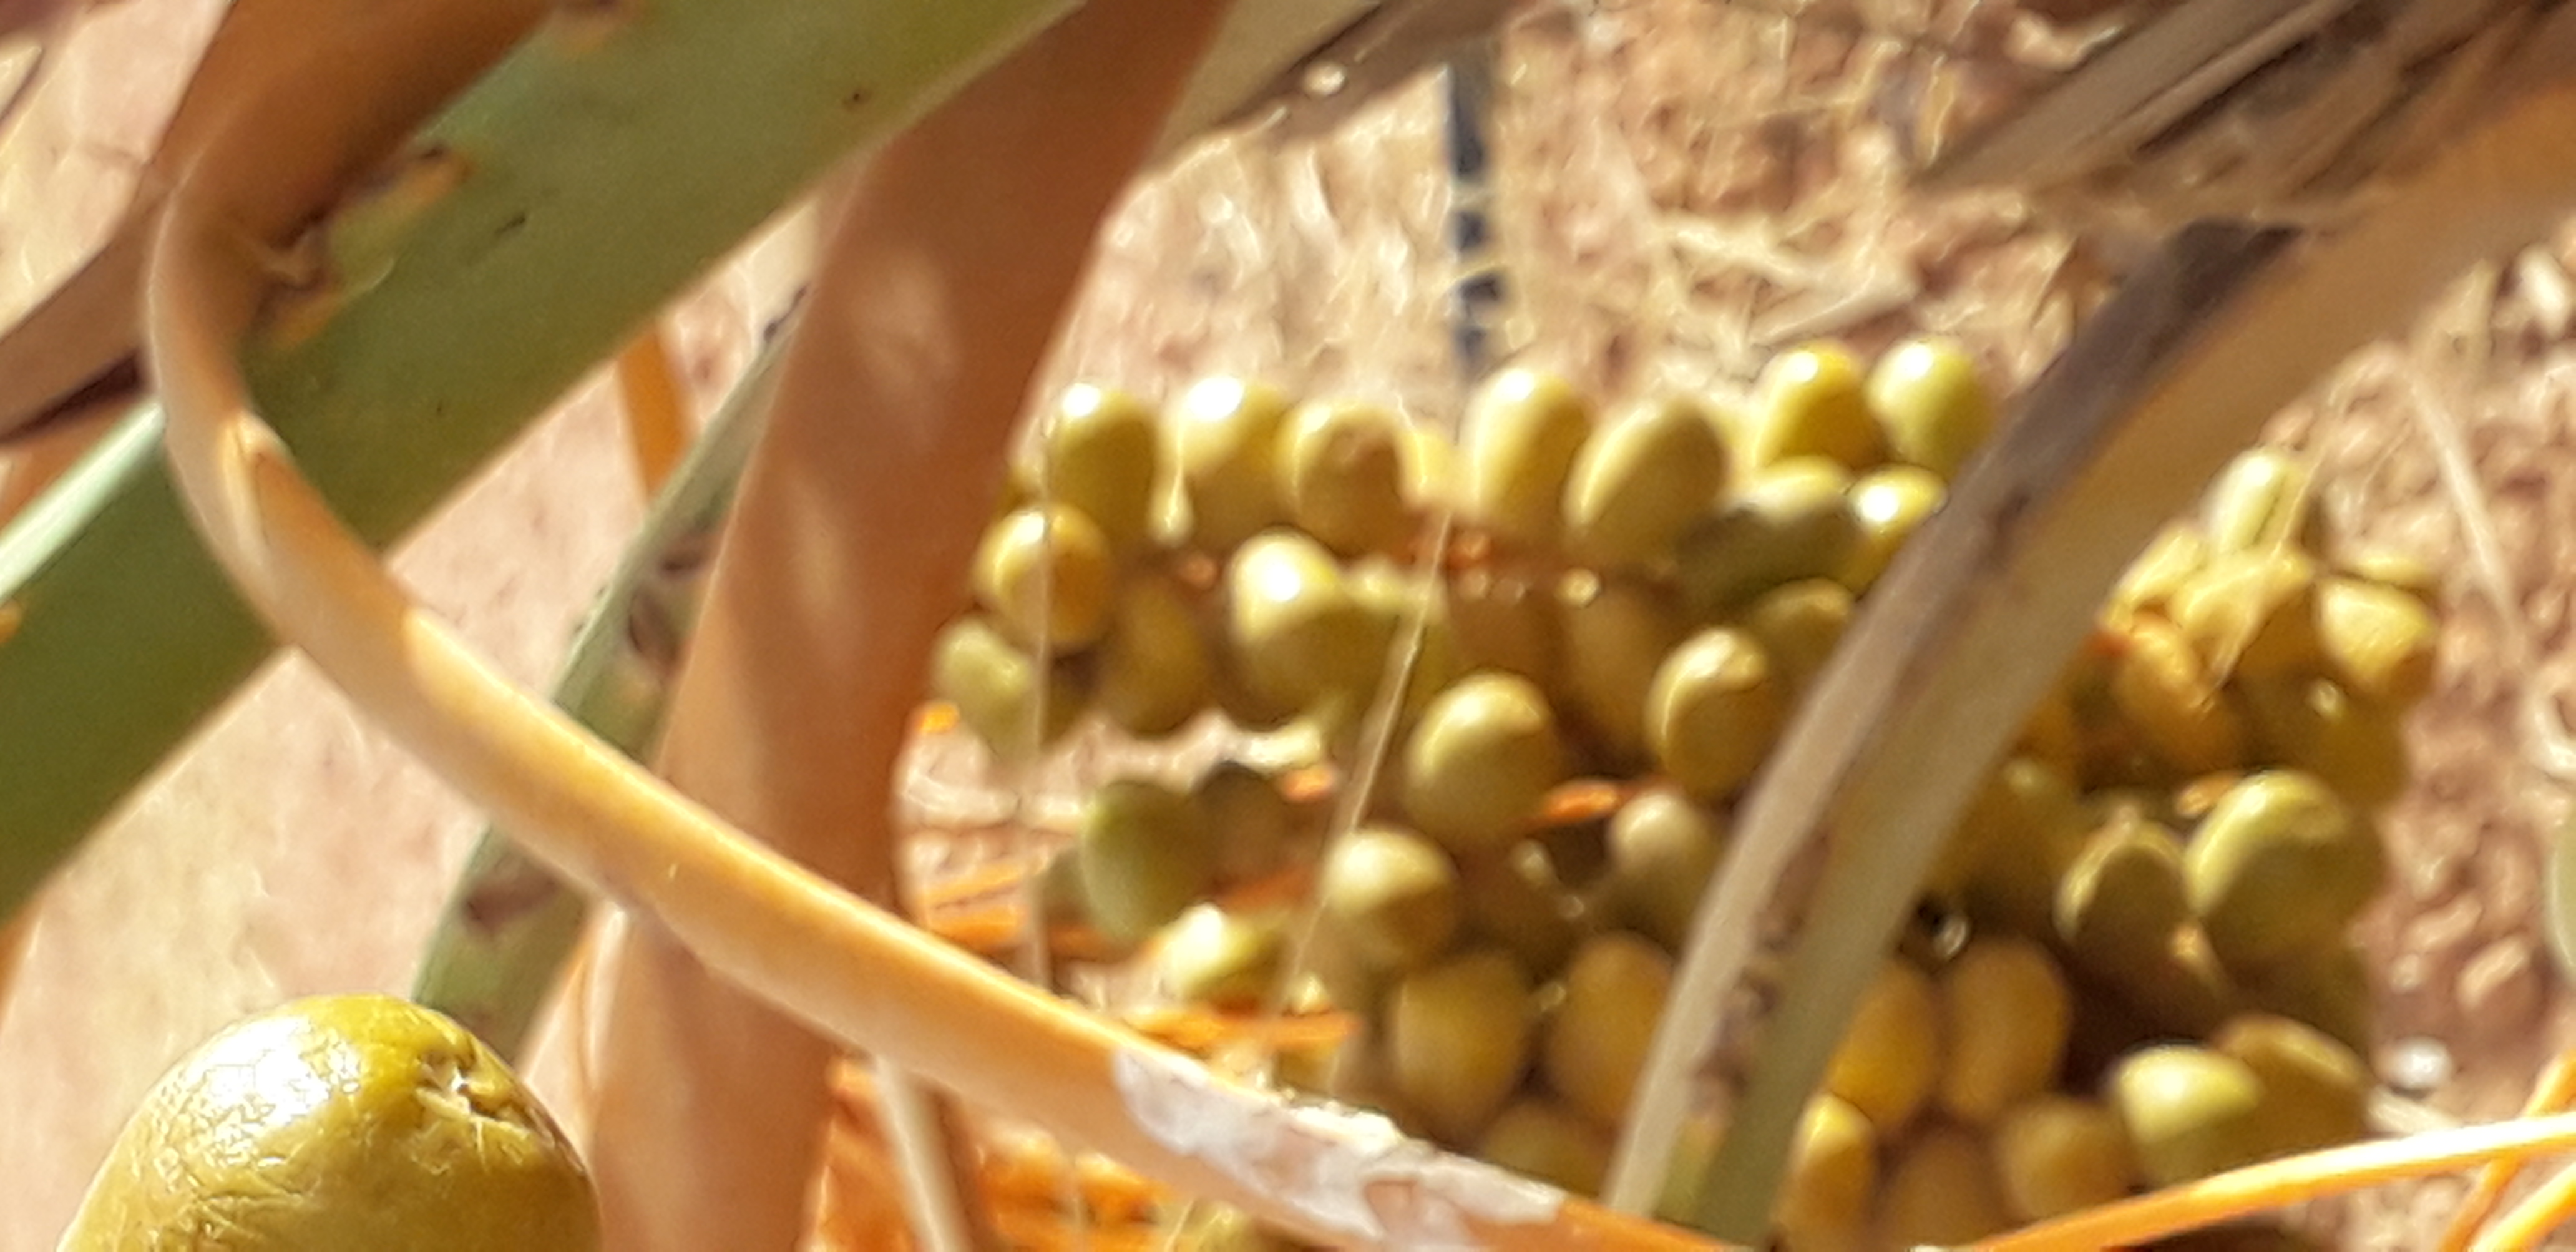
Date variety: Boufagous